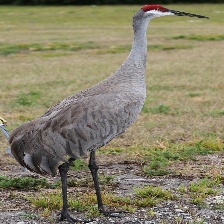
Species: SANDHILL CRANE
Scientific name: GRUS CANADENSIS
ImageNet parent category: crane